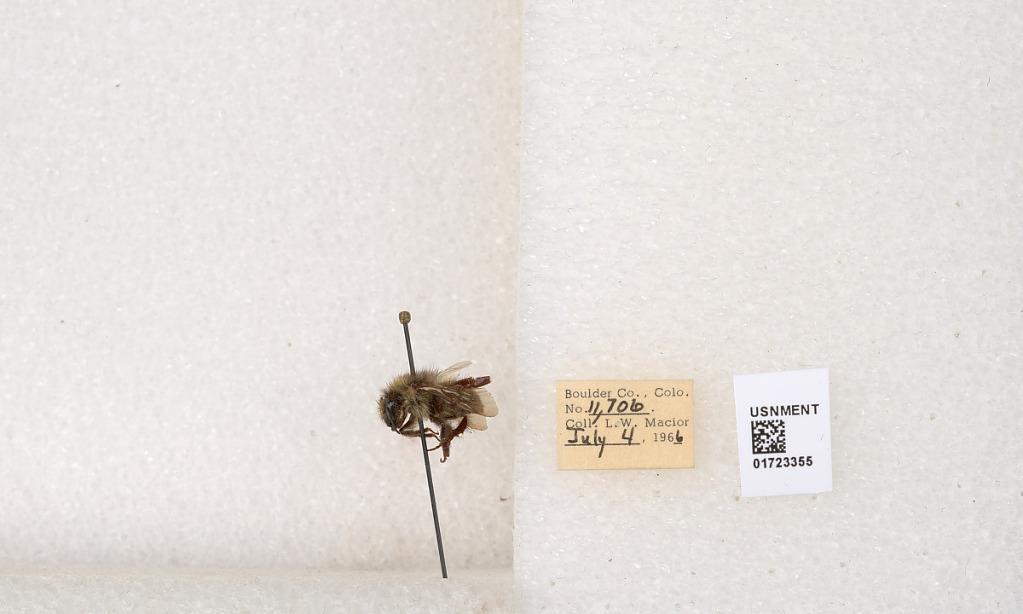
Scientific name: Bombus flavifrons Cresson
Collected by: L. Macior
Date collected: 1966-7-4
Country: United States
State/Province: Colorado
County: Boulder
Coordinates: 40.0925, -105.358